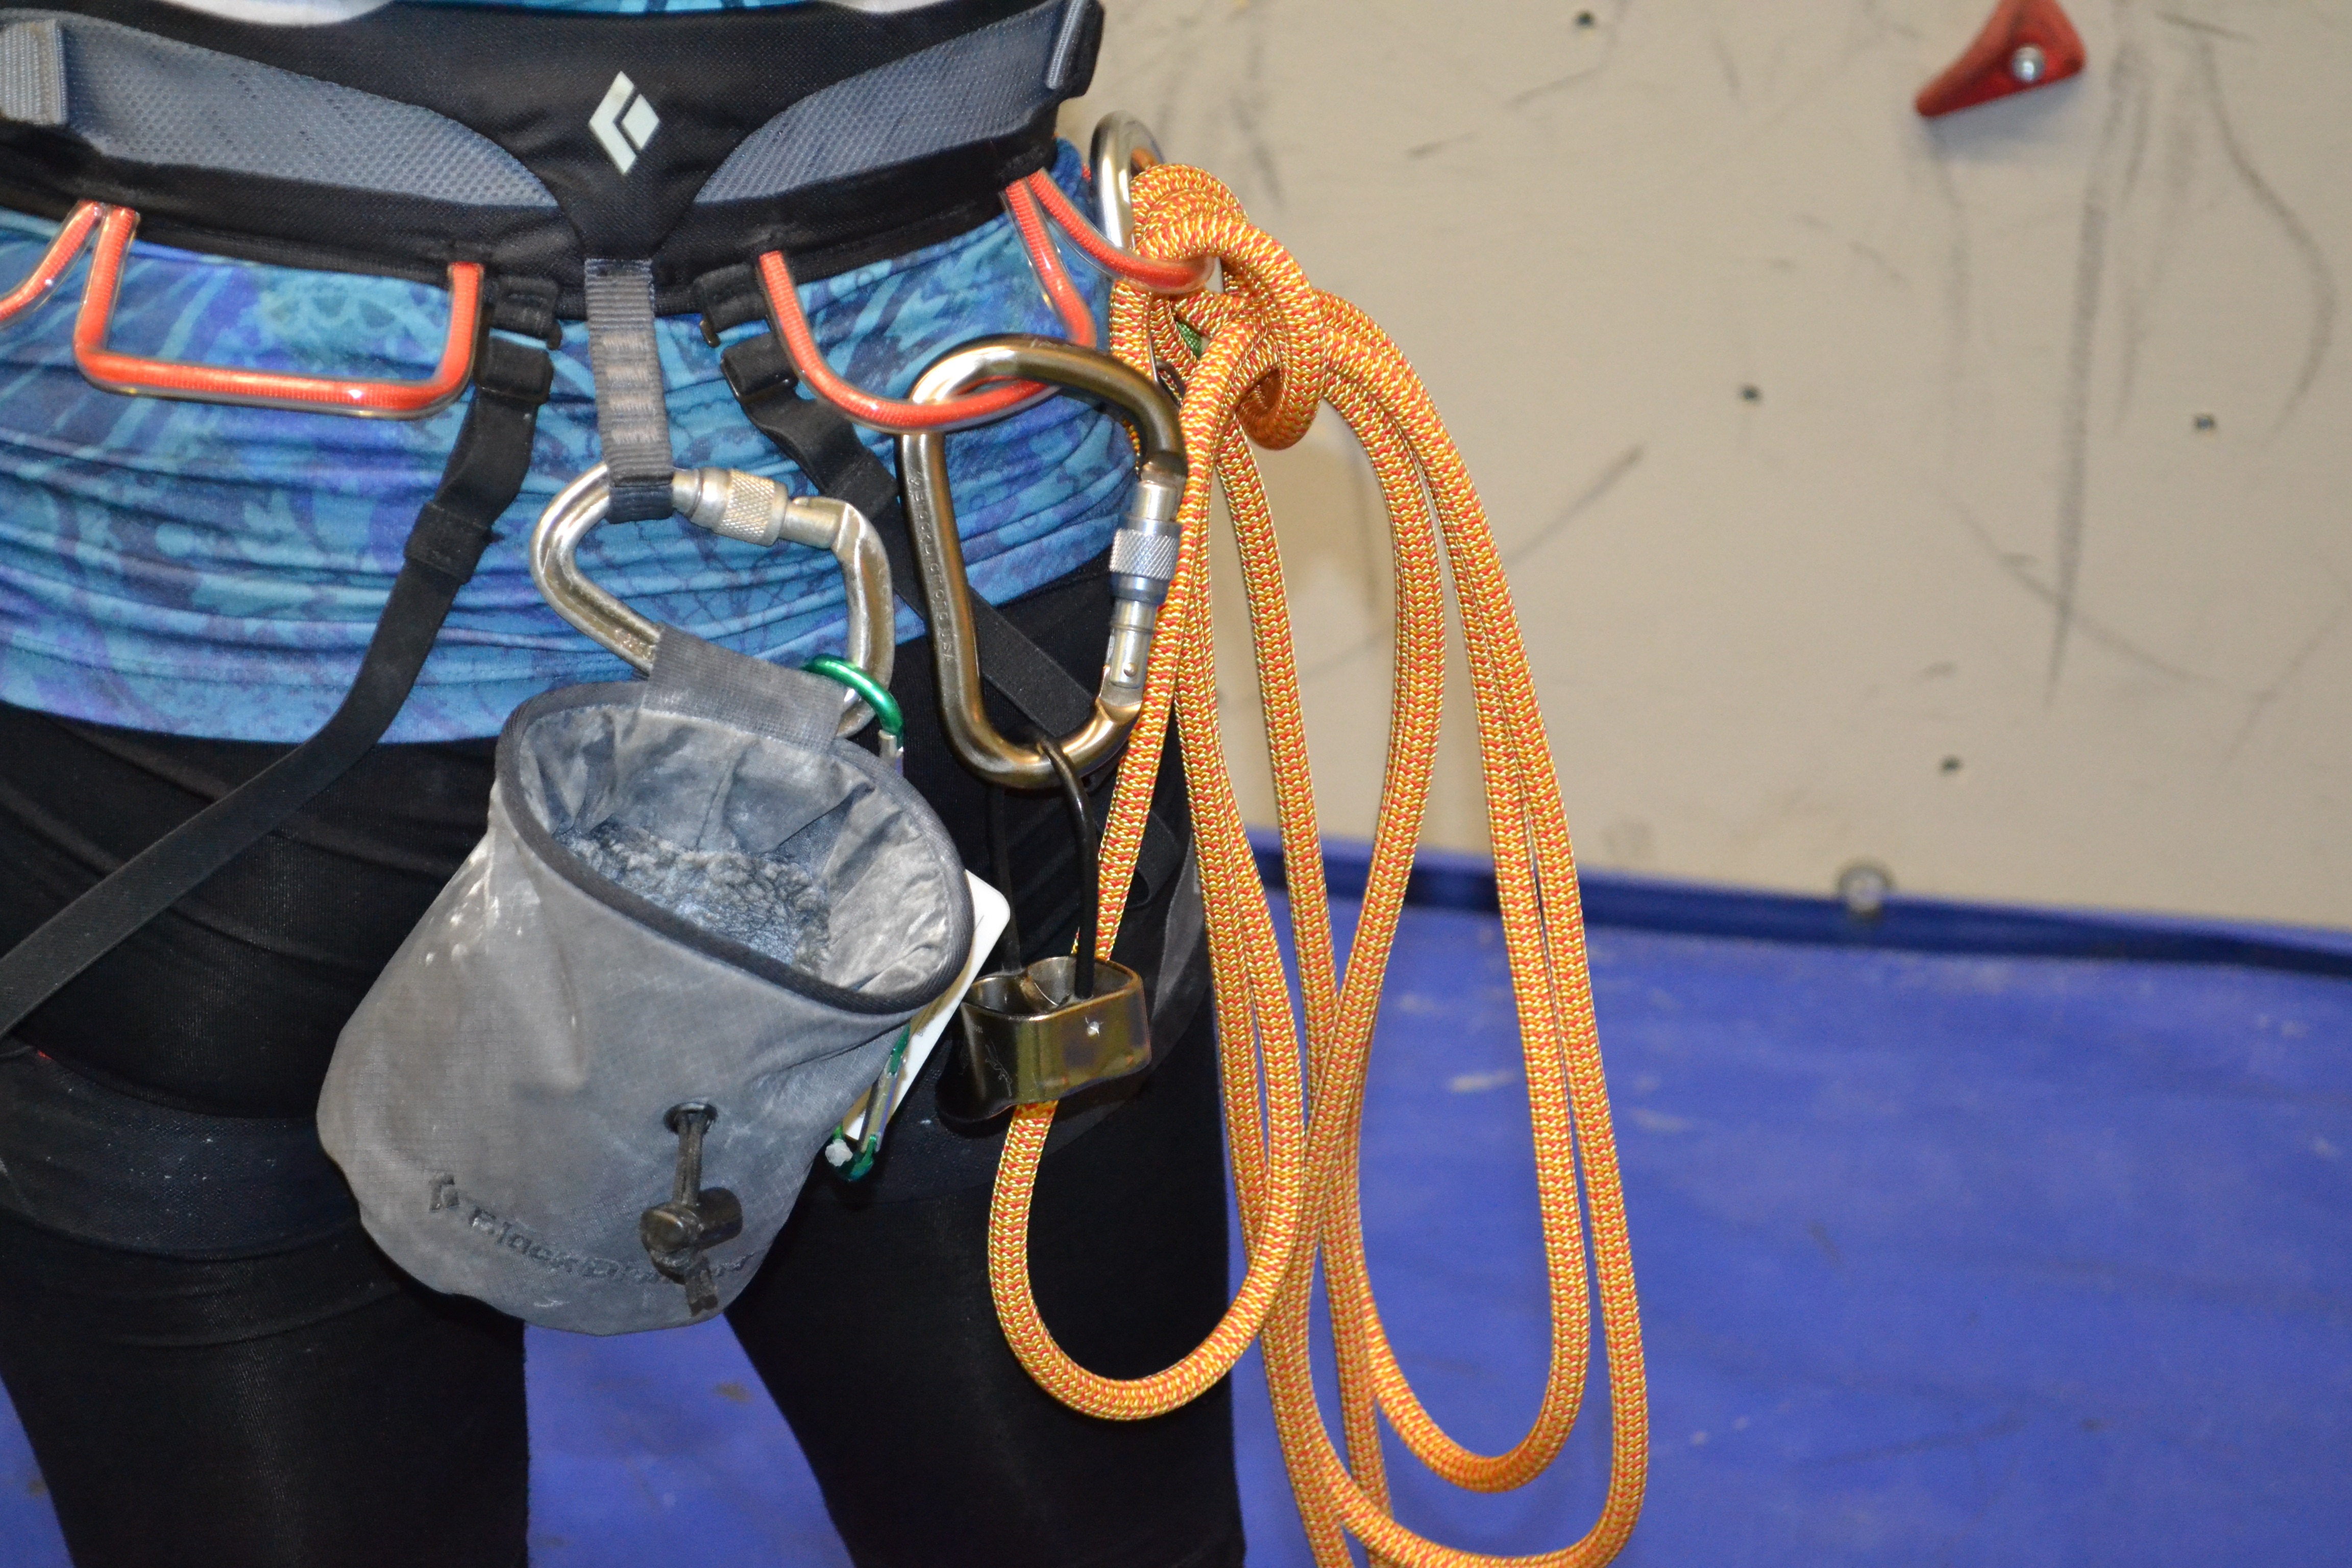
rope, adventure, blue, climbing, outdoor living, electrical wiring